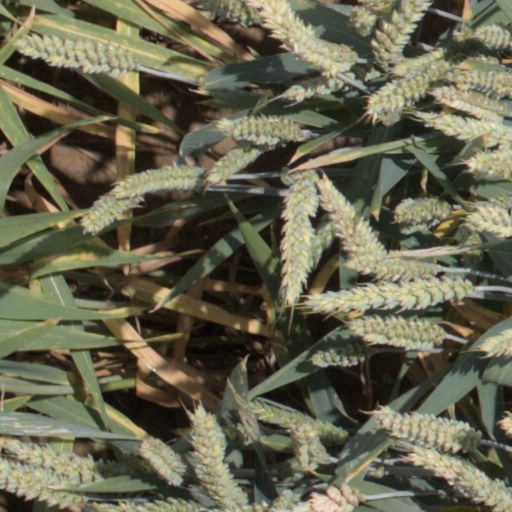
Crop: wheat